The Church of Jesus Christ of Latter-day Saints in Mexico

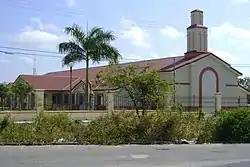
A meetinghouse of The Church of Jesus Christ of Latter-day Saints in Cancún.

The first missionaries from the LDS Church to Mexico were called during the late summer and early fall of 1875, shortly after Daniel W. Jones and Meliton Gonzalez Trejo had begun to translate portions of the Book of Mormon into Spanish. This initial scouting mission consisted of a handful of men who journeyed through Arizona to the Mexican state of Chihuahua, lasting ten months. These first missionaries did not perform any baptisms; church president Brigham Young had instructed them to merely observe the conditions of the country in order to determine if their preaching would be effective.